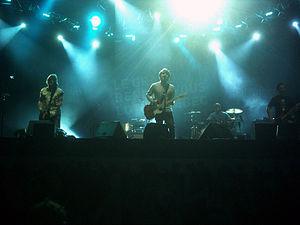
Les Trois Accords aux FrancoFolies de Montréal
Voici une liste de festivals québécois, qui ont lieu soit au Québec soit en France.
Cet article traite des événements qui se sont produits durant l'année 2005 au Québec.
Les Trois Accords est un groupe de pop rock humoristique canadien, originaire de Drummondville, au Québec. Les Trois Accords ont tourné plusieurs vidéoclips que la chaîne MusiquePlus de Montréal a notamment contribué à diffuser.